Guisborough

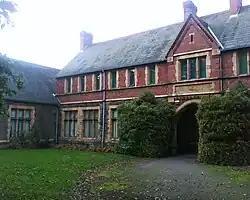
The Waterhouse Building, Prior Pursglove College

Guisborough is the home of the East Cleveland Explorer Scout Unit for those aged 14–18, affiliated to the Scout Association. Activities include work on The Duke of Edinburgh's Award, Young Leaders volunteering, and over 200 different adventure activities. It has about 30 members. The 3rd Guisborough Scout Group (The Pioneers) at Belmangate was established in 1974.